Warren Spahn

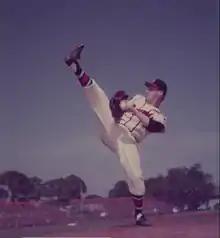
Spahn's famous high legkick windup

Spahn's major league career began in 1942 with the Braves organization and he spent all but one year with that franchise, first in Boston and then in Milwaukee. He finished his career in 1965 with the New York Mets and the San Francisco Giants. With 363 wins, Spahn is the sixth most winning pitcher in history, trailing only Cy Young (511), Walter Johnson (417), Grover Cleveland Alexander (373), Christy Mathewson (373), and Pud Galvin (364) on MLB's all-time list. He led the league in wins eight times (1949–50, 1953, 1957–1961, each season with 20+ wins) and won at least 20 games an additional five times (1947, 1951, 1954, 1956, 1963).